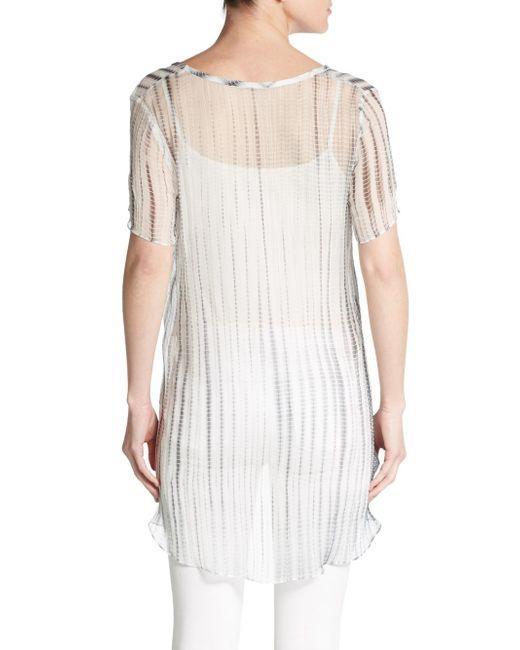
Off white Zopfstrick durchsichtiges Kurzarm-Oberteil mit tiefer Taille